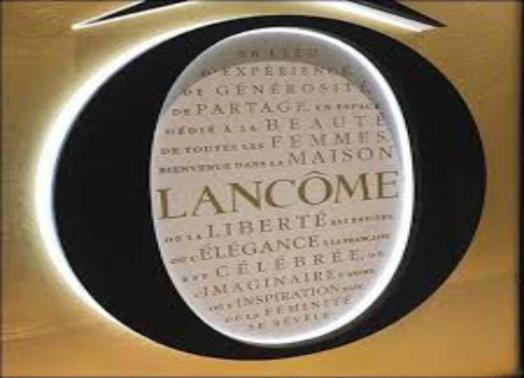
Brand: lancome
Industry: Necessities